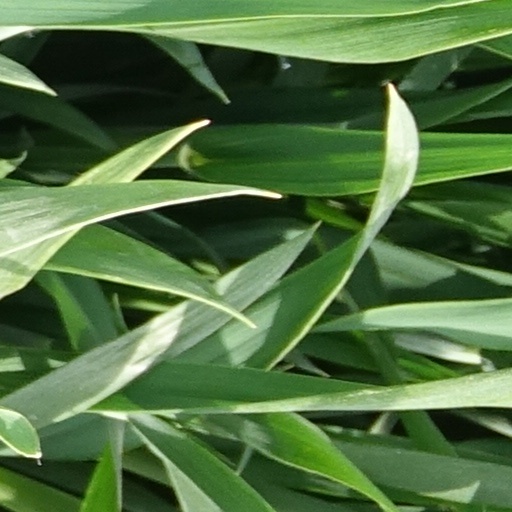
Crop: wheat